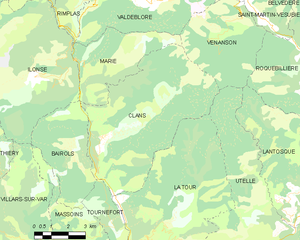
Carte des communes françaises: Clans